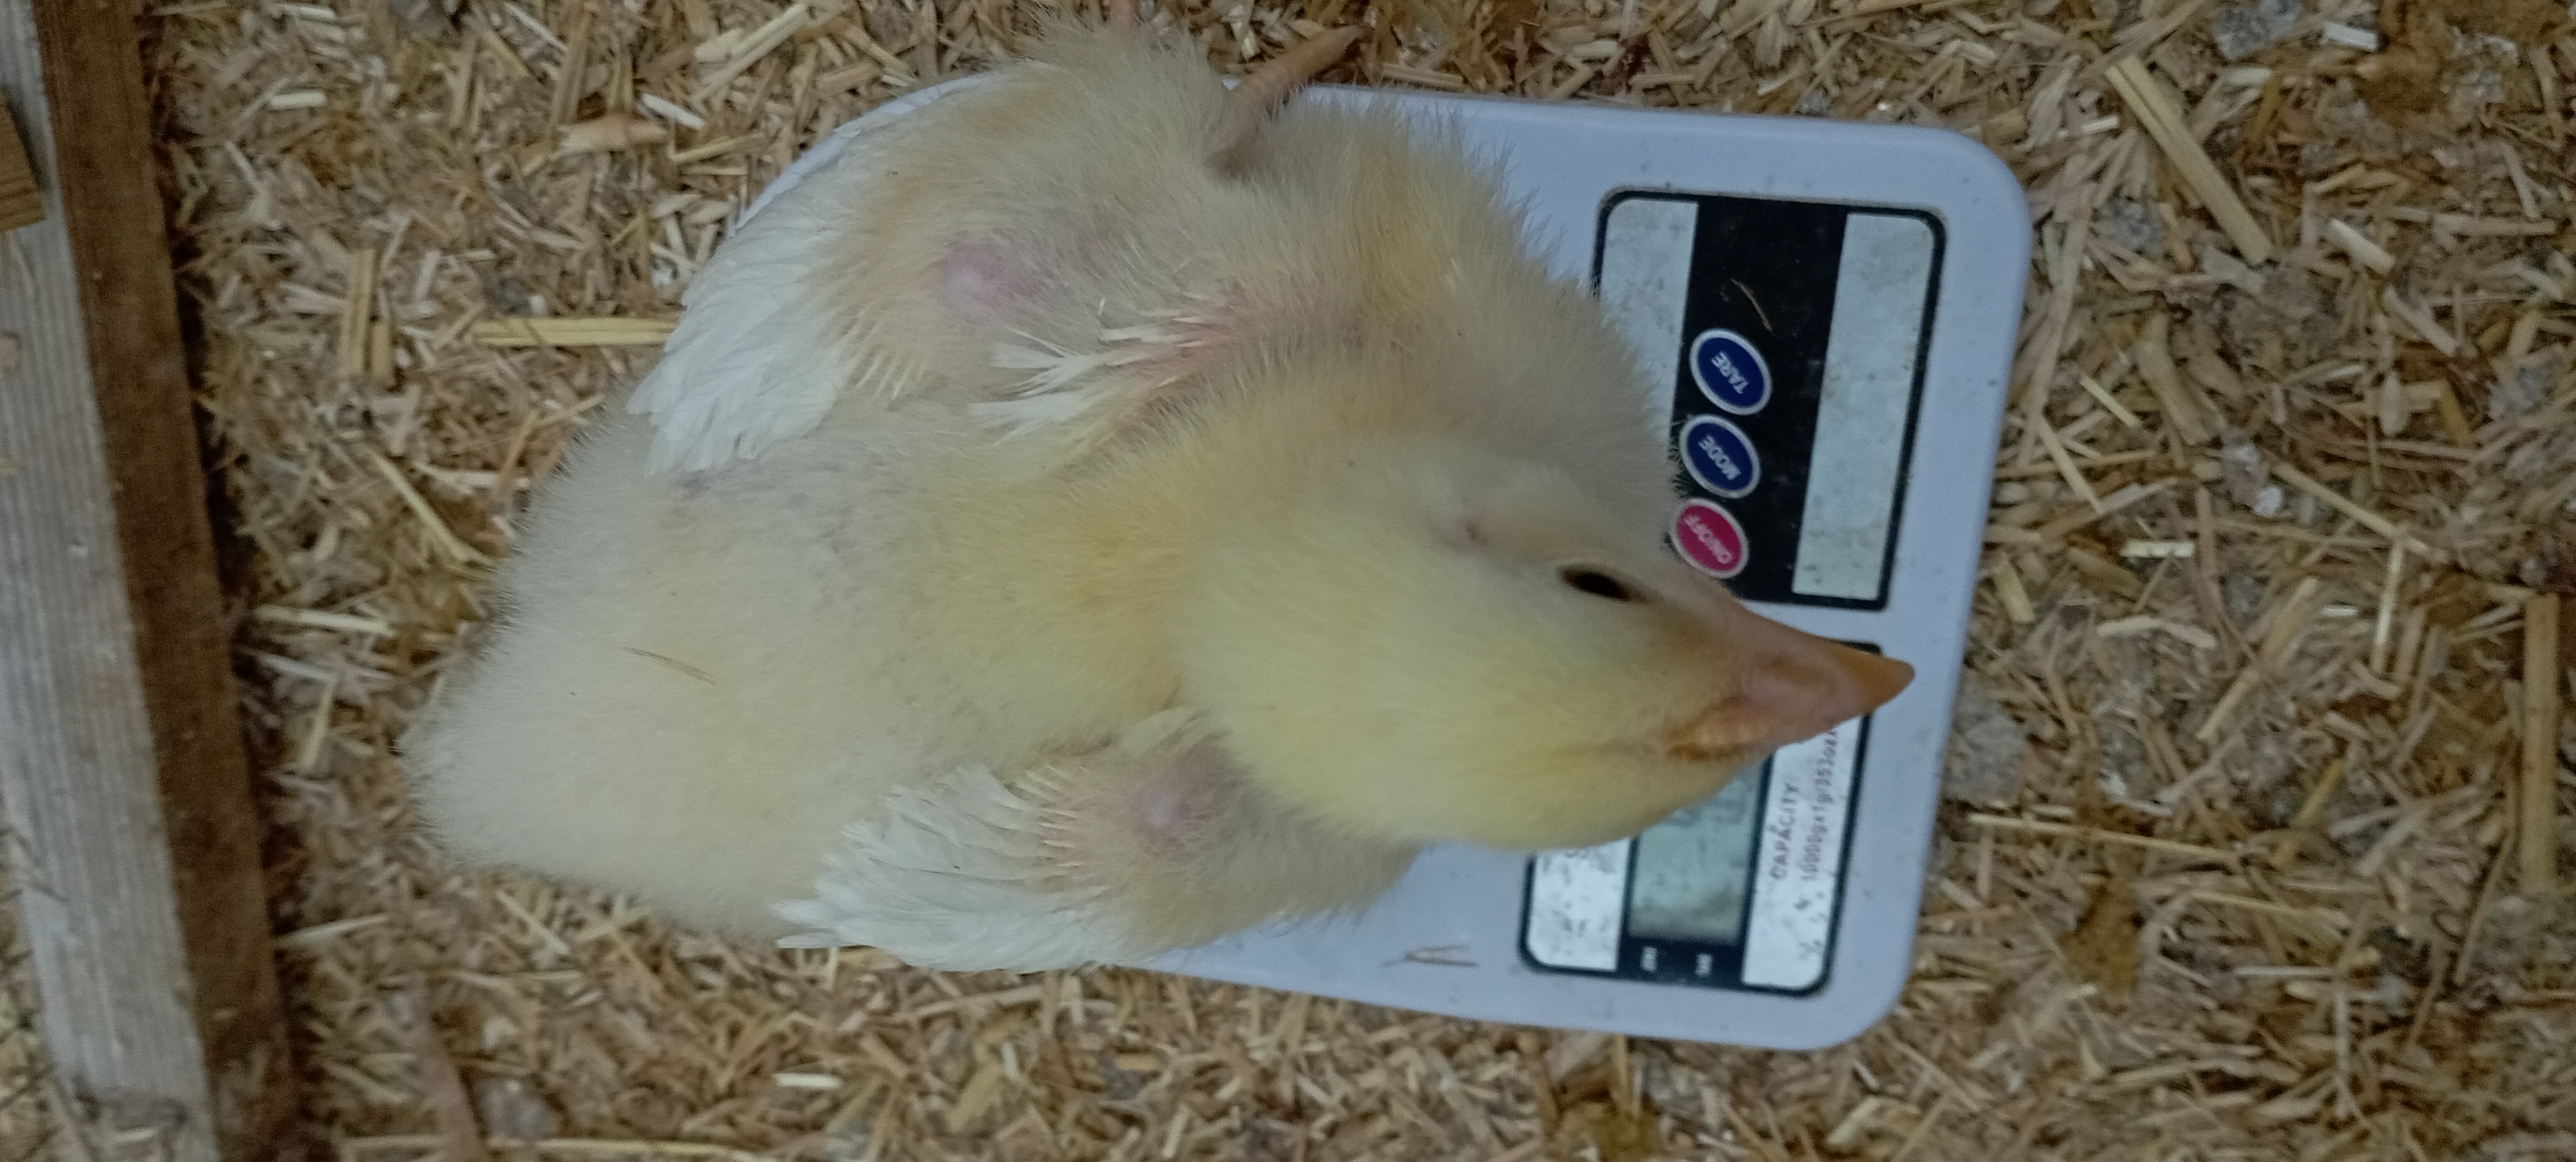
Weight: 454 g